History of rugby union matches between France and New Zealand

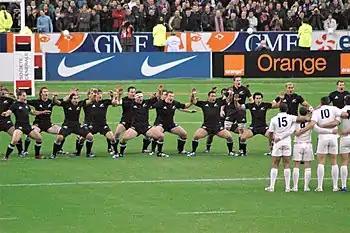
The All Blacks performing a haka prior to a test match against France in 2006

The National Rugby Union teams of France and New Zealand (the All Blacks) have been playing each other for over a century. The first encounter, during the historic 1905–1906 All Blacks tour of Europe and North America, which was also France's first test, took place in Paris in January 1906 and was won by New Zealand 38–8. It was not until their third meeting, in 1954, that France secured their first win over New Zealand 3–0.